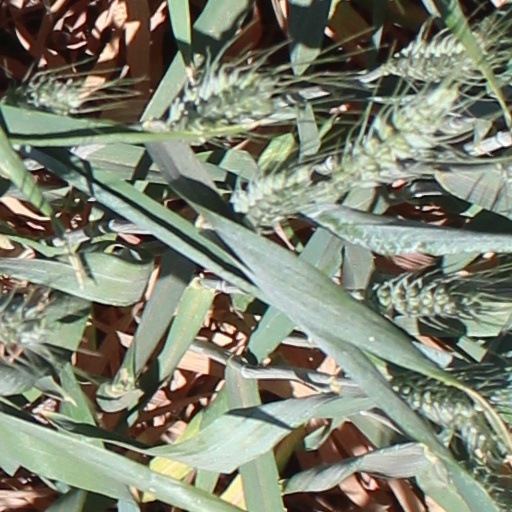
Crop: wheat